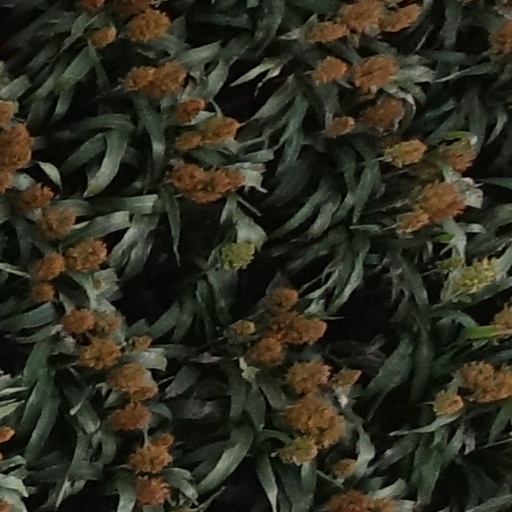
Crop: sorghum